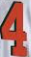
Number: 4